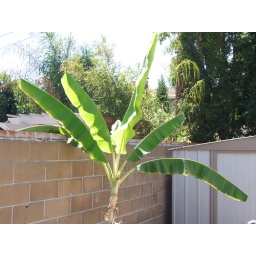
Banana tree at a house in Los Angeles, California, USA